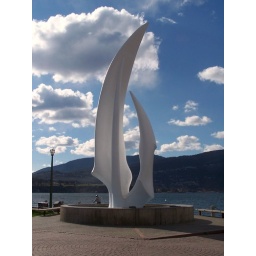
Sail boat monument at Waterfront Park in Kelowna, British Columbia